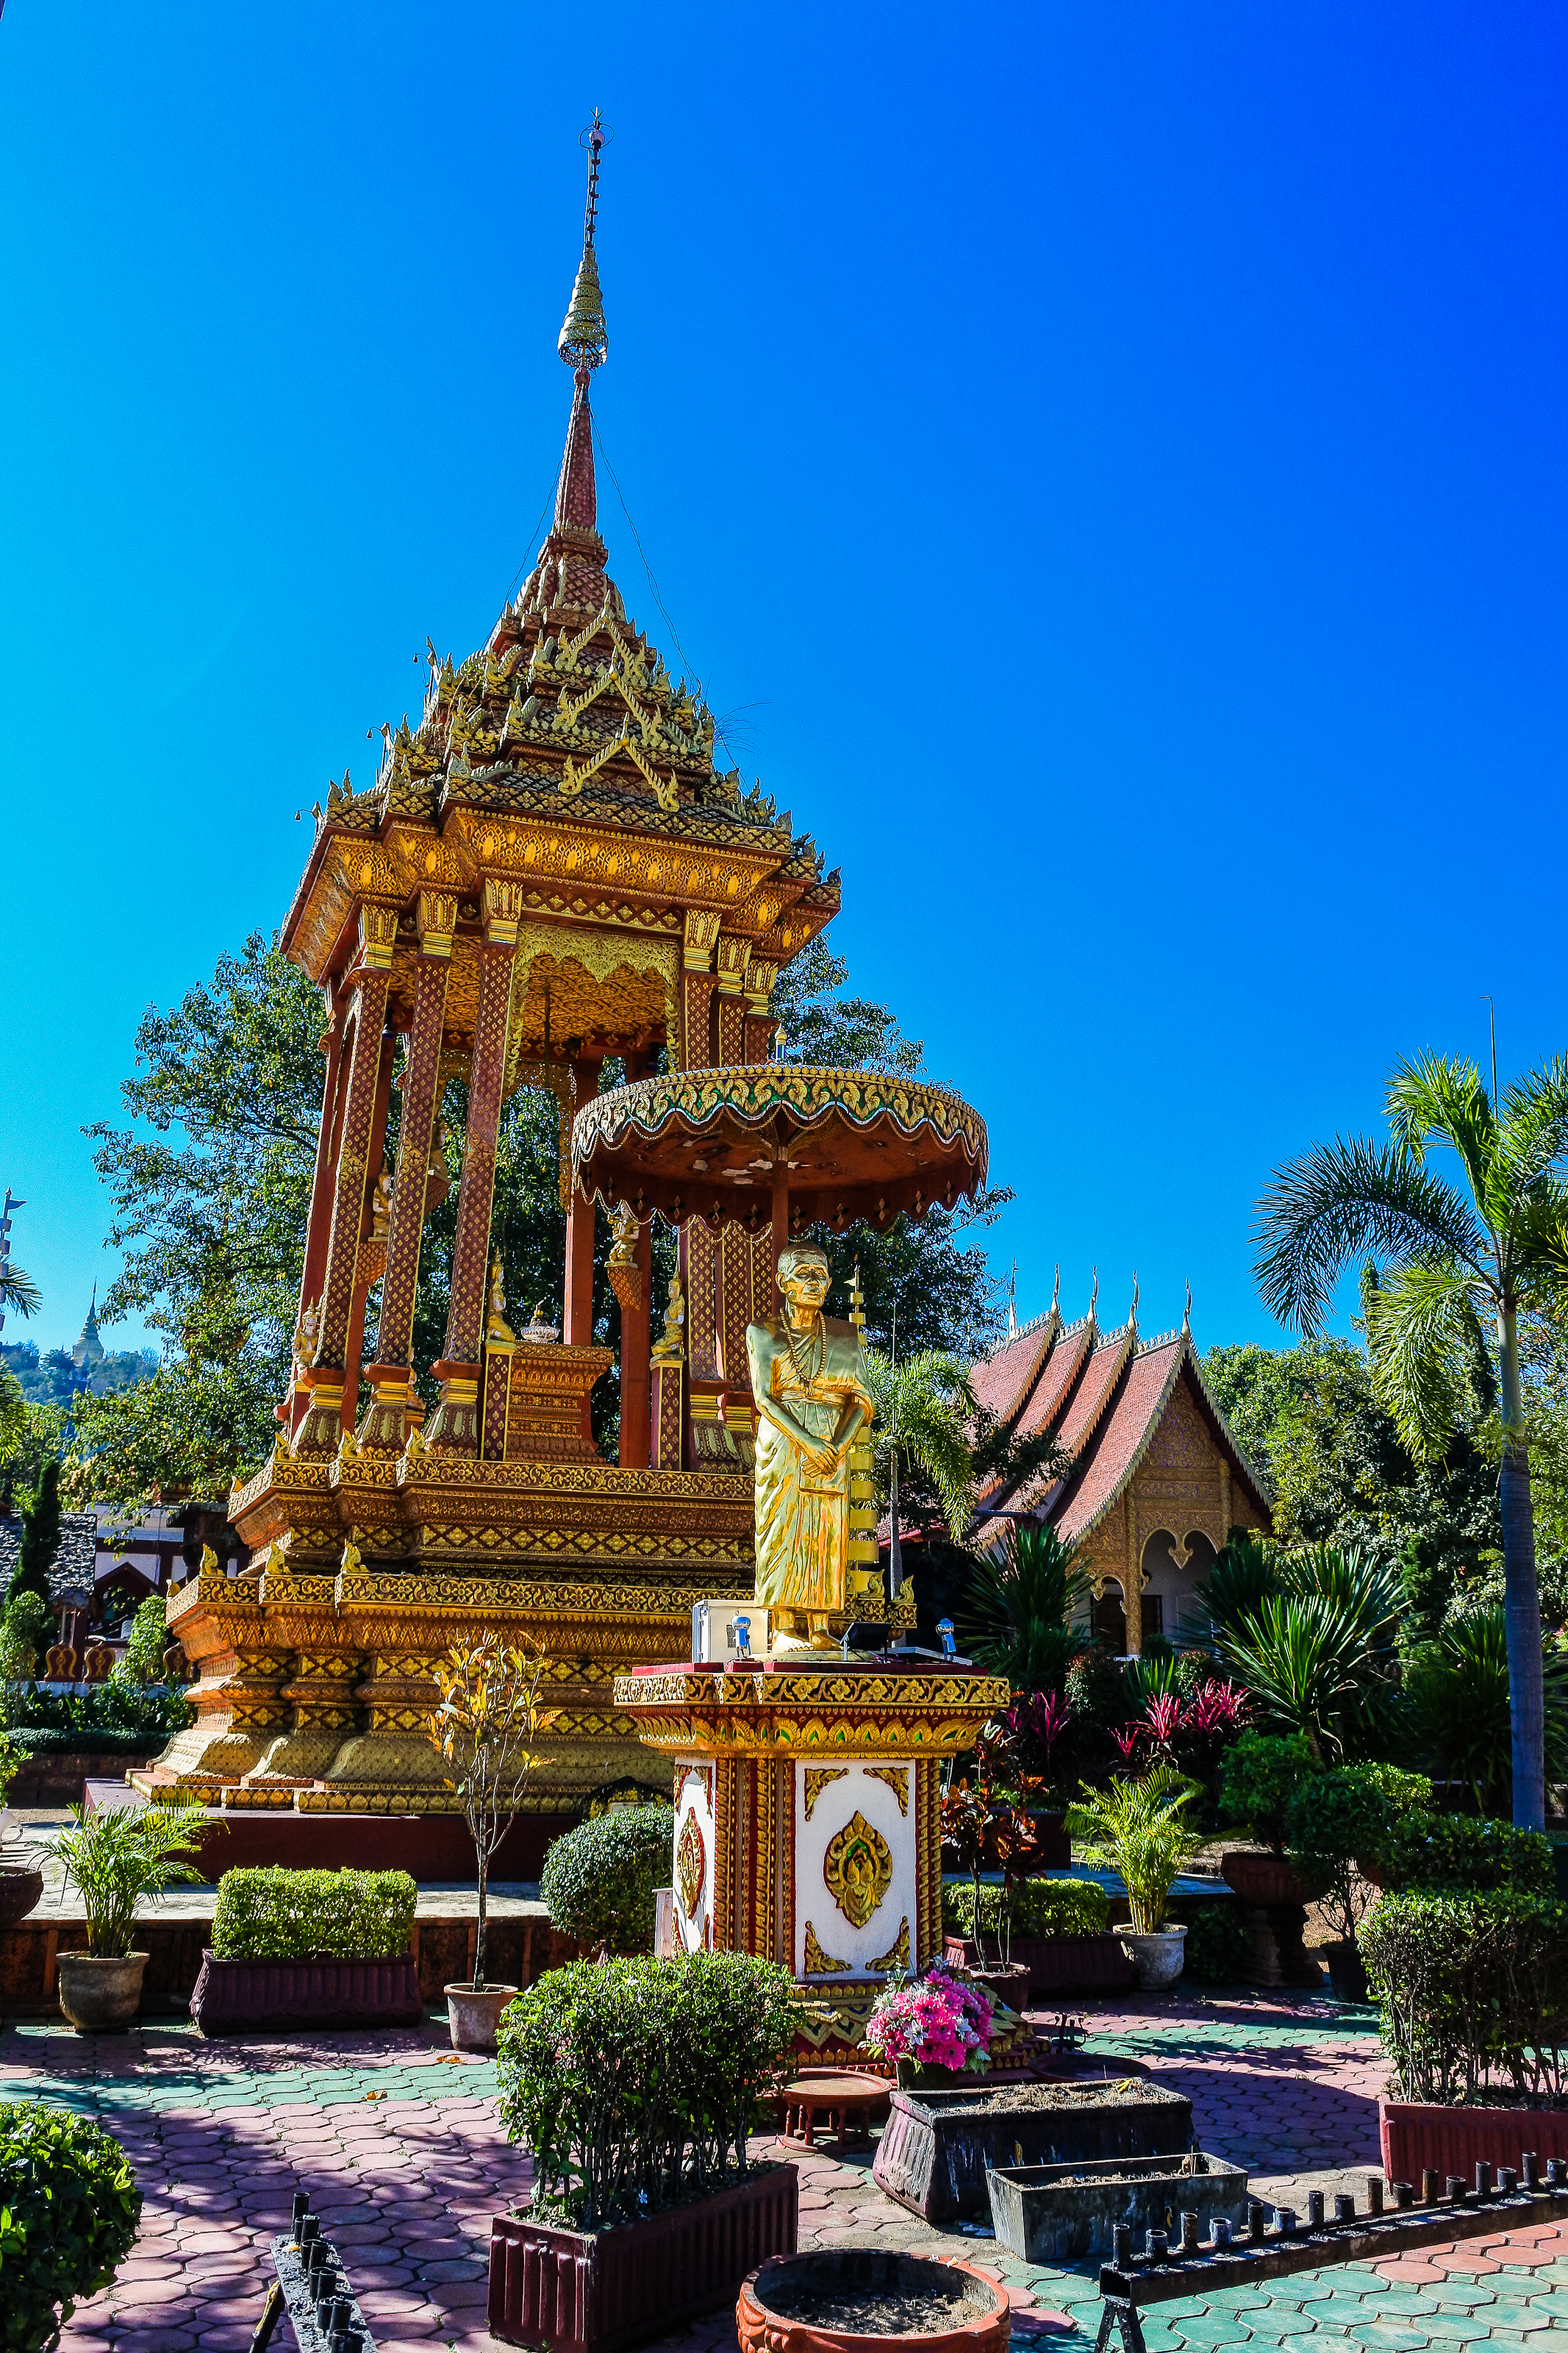
religious, ku kut, chedi, historical, tourism, building, interior, tourist, chamthewi, buddha, thailand, landmark, architecture, image, art, famous, holy, old, asia, asian, statue, history, wat, buddhism, ancient, respect, religion, outdoor, pagoda, lamphun, culture, buddhist, temple, travel, place of worship, sky, shrine, hindu temple, historic site, leisure, tower, tourist attraction